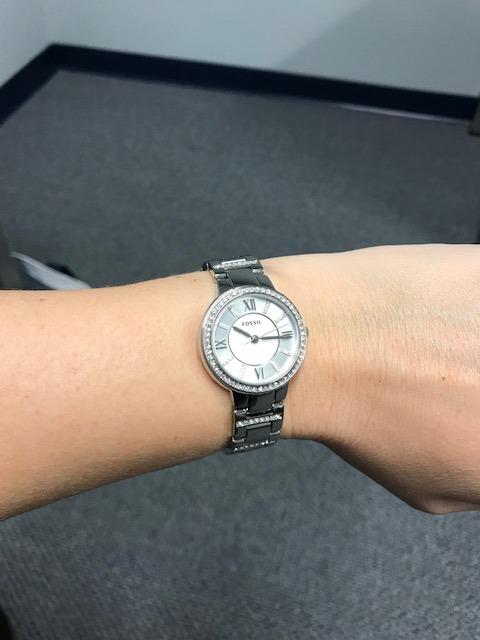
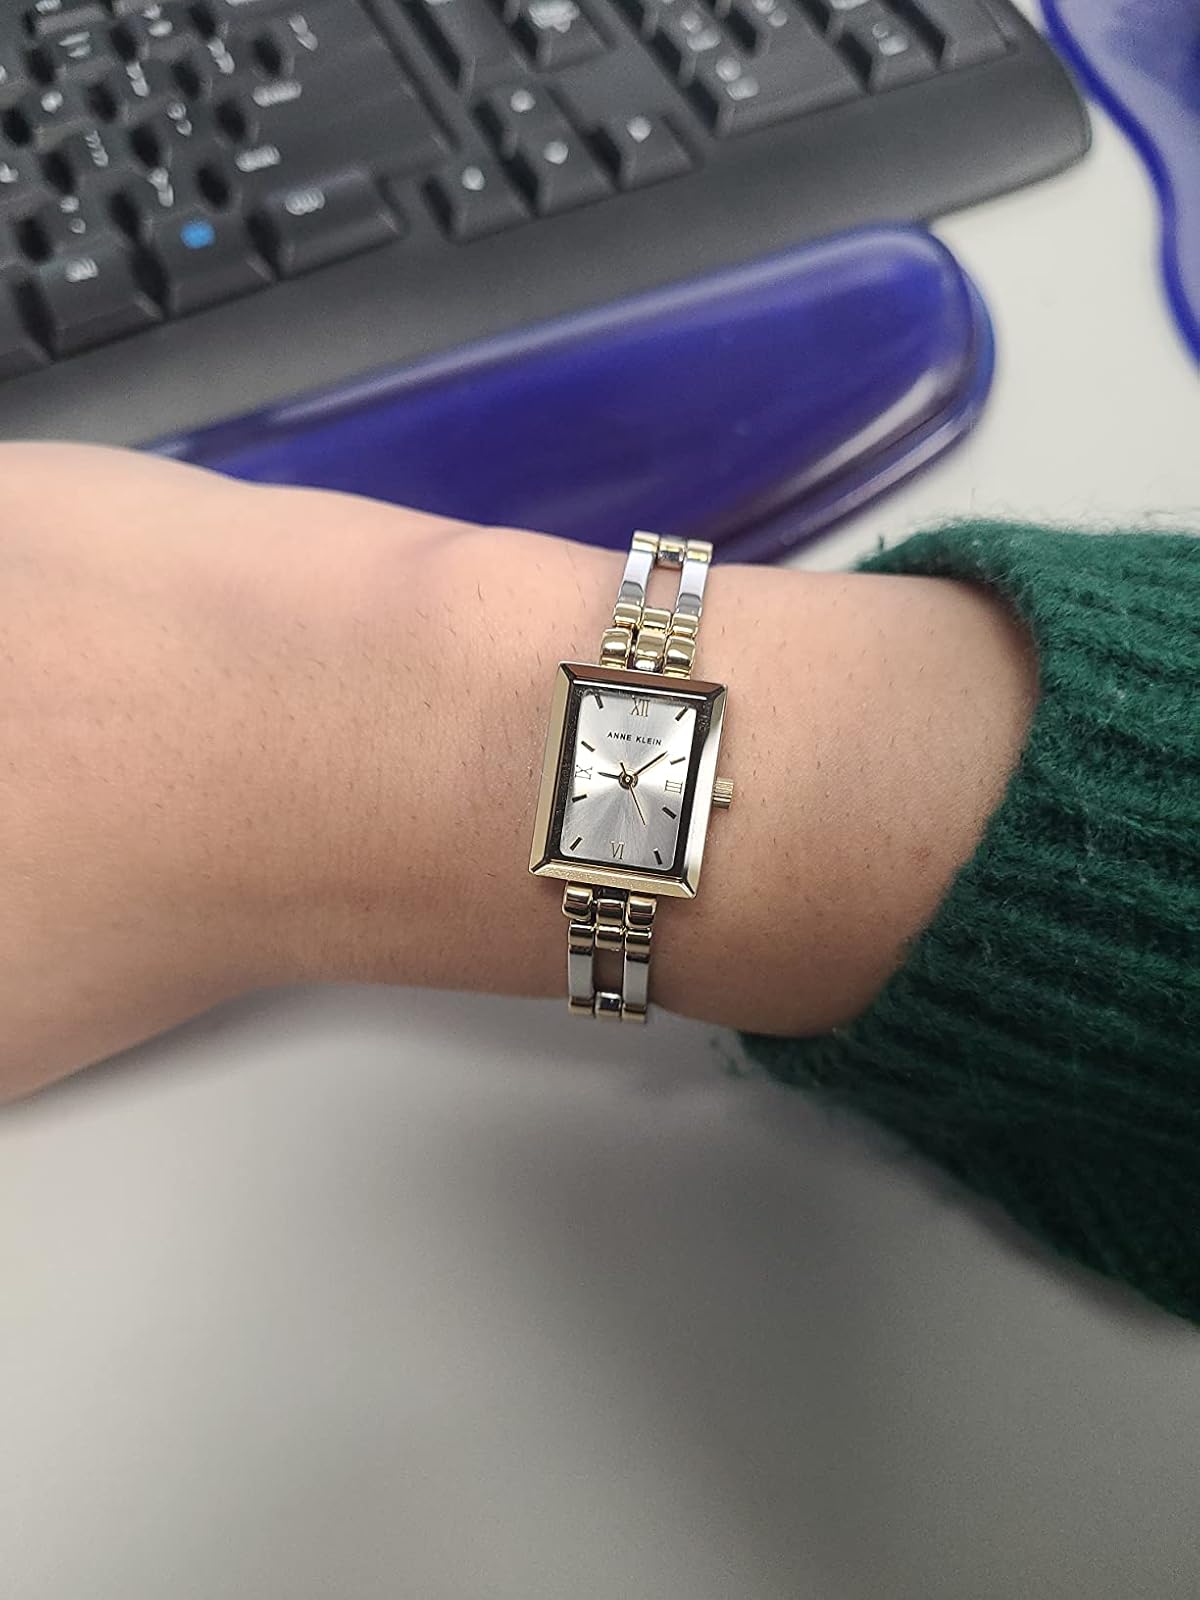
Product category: accessories_watch
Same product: no